Howel Gwyn

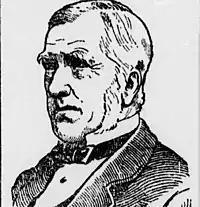
Howel Gwyn MP

Gwyn was the son of William Gwyn and Mary Anne Roberts. His mother was the daughter of John Roberts of Barnstaple, Devon. He was educated privately at Neath and at Swansea Grammar School.